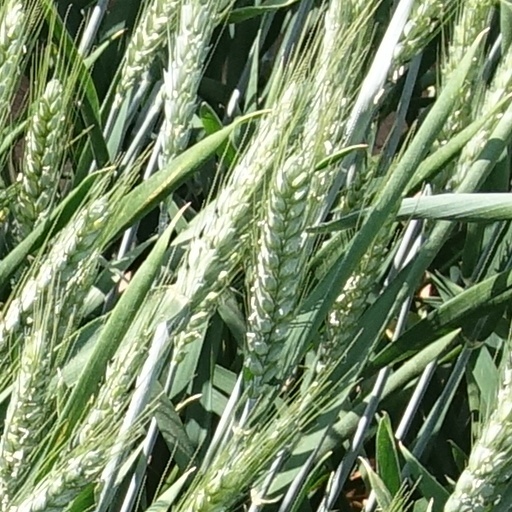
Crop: wheat